Dinengdeng

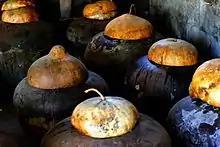
"Bugguóng" fermenting in "burnáy"— the main ingredient of dinengdeng.

Dried shrimp or dried fish are often added to enhance the flavor of the broth. Leftover meats can also be incorporated to enrich the dish, a practice known as "sagpaw" or garnish. These additions may include fried or roasted fish, bagnet (Ilocano crispy pork belly), lechon (roast pig), or even fast-food fried chicken. Dinengdeng can be further seasoned with aromatics such as "báwang" (garlic), "lasoná" (native shallots), or "layá" (ginger). For a touch of acidity, ingredients like "kamatis" (tomatoes) or "piás" (bilimbi) may be added.